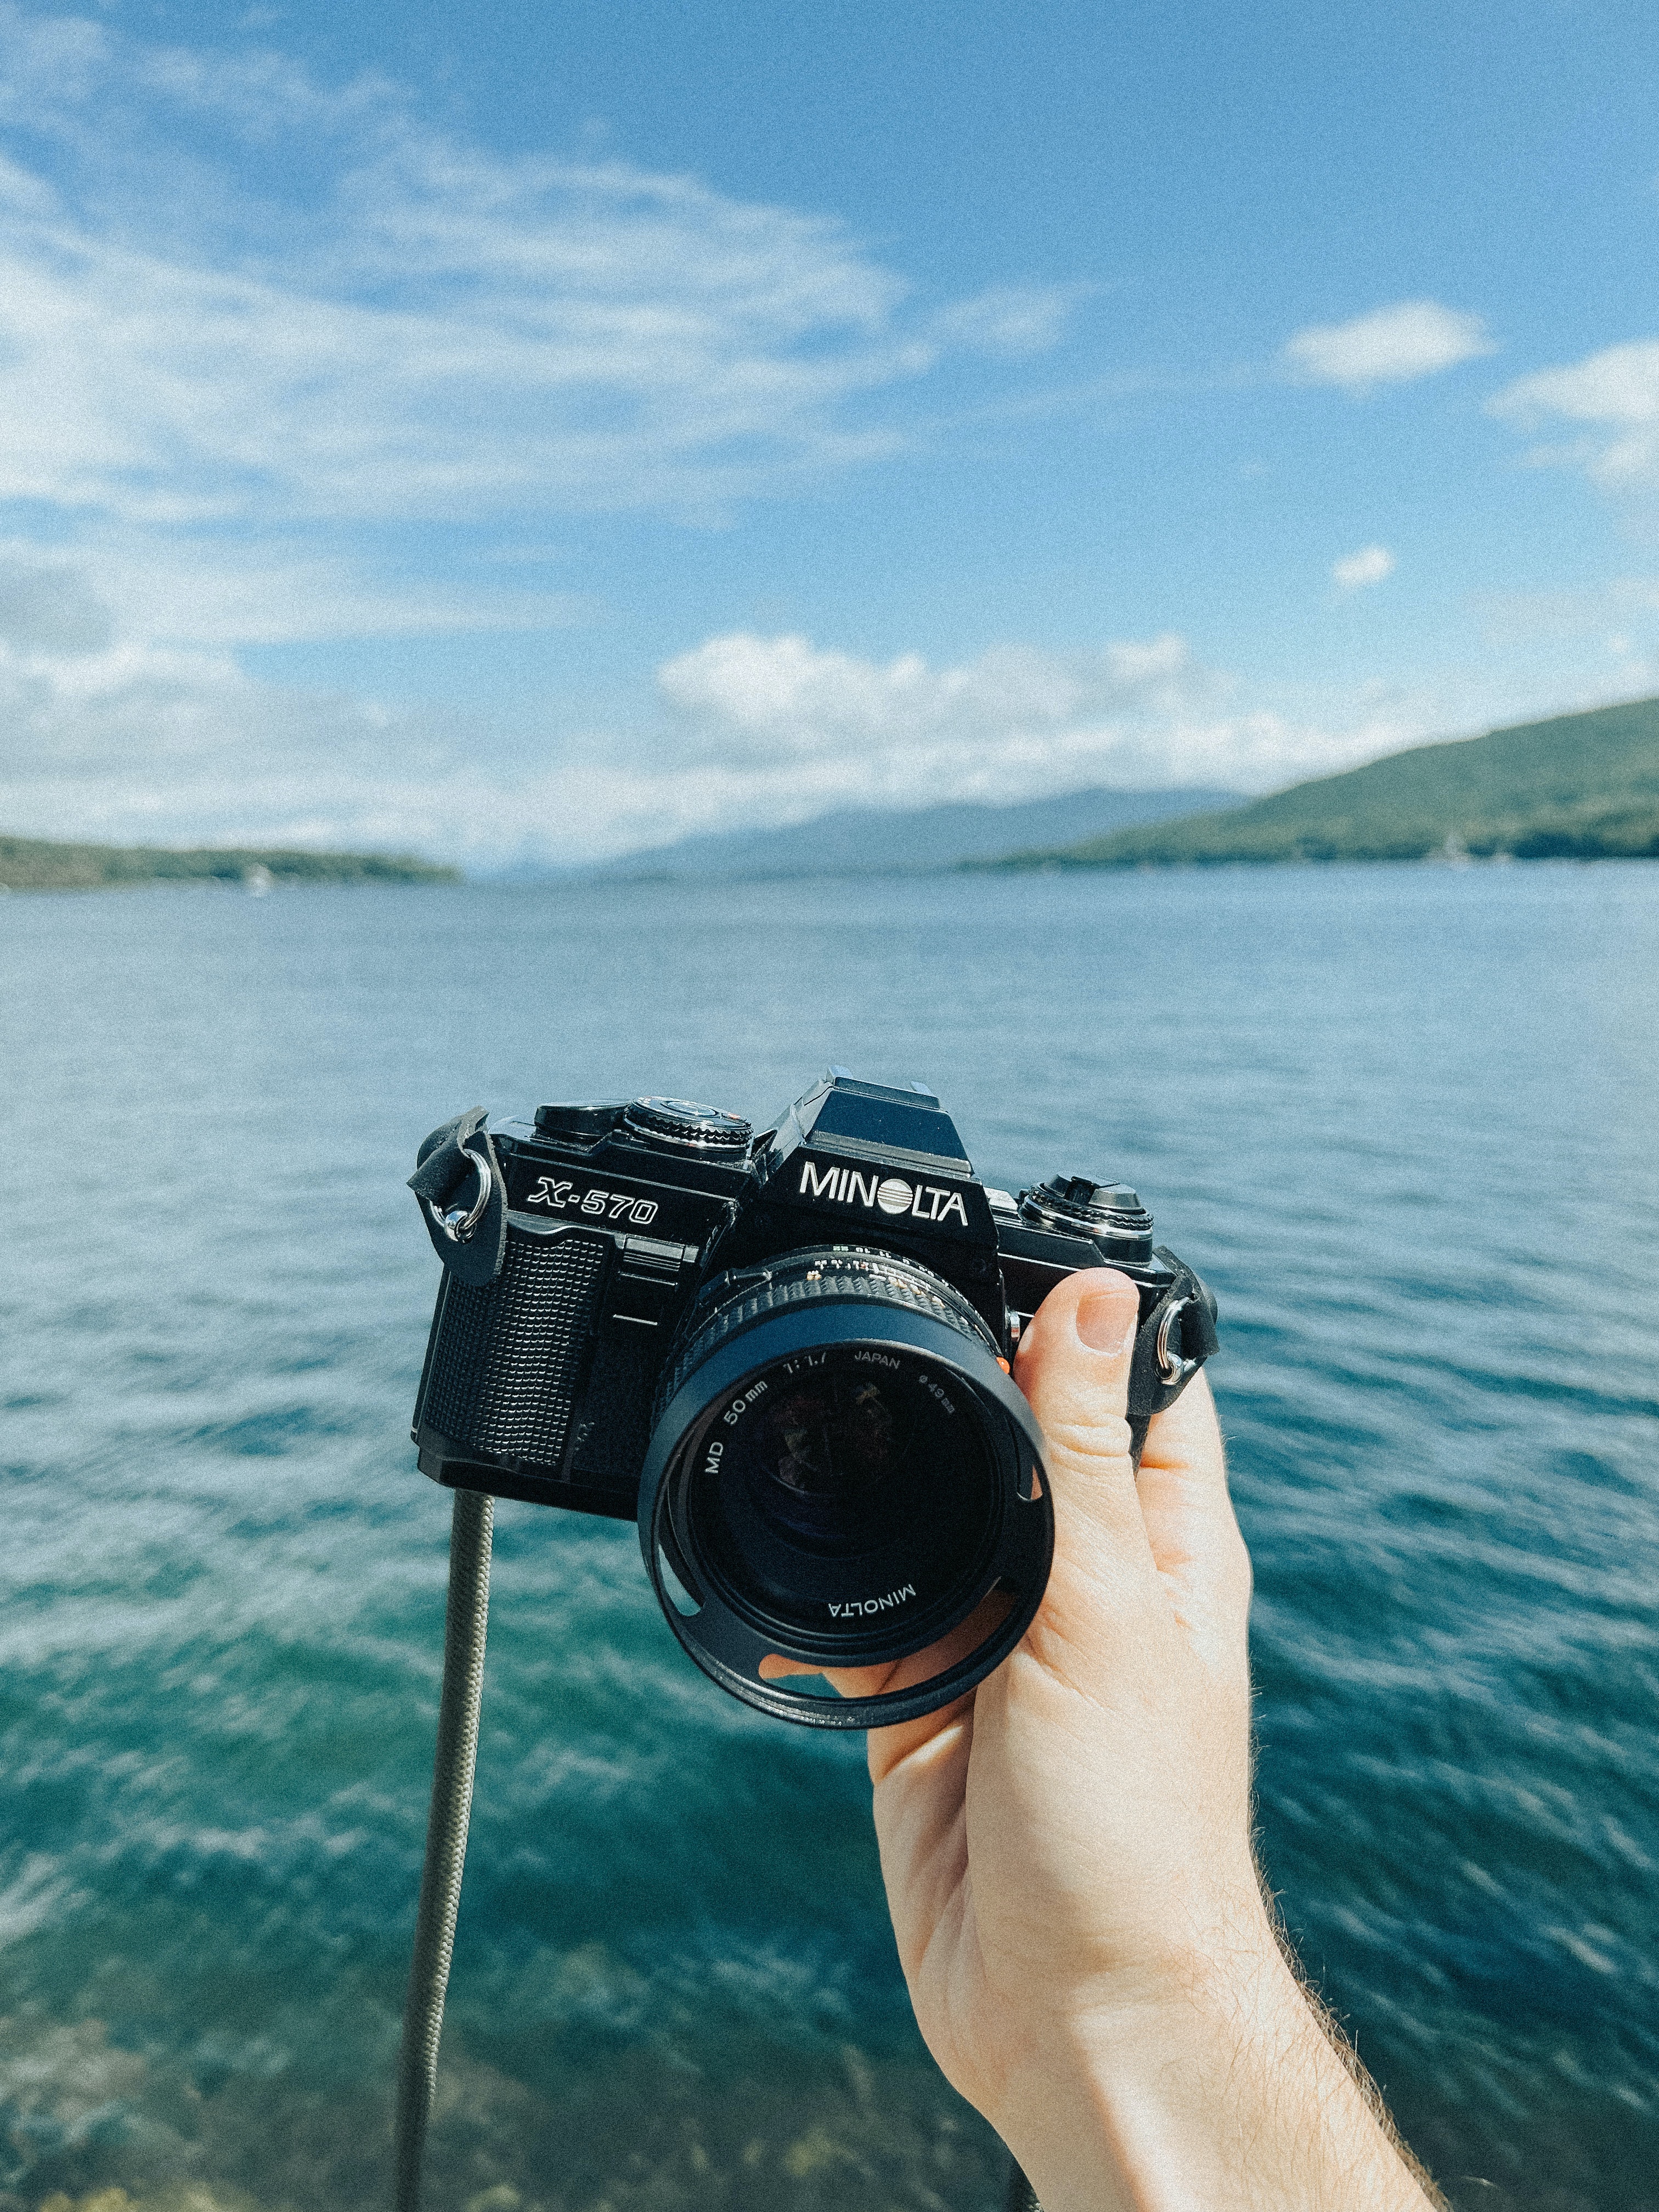
camera, water, sky, cloud, photographer, digital camera, reflex camera, camera lens, digital slr, camera accessory, single lens reflex camera, flash photography, lake, lens, mirrorless interchangeable lens camera, cameras optics, plant, travel, leisure, Point and shoot camera, optical instrument, horizon, recreation, tree, film camera, landscape, fun, reflection, ocean, tropics, selfie, tourism, eyewear, lake district, reservoir, coast, teleconverter, loch, rock, macro photography, vacation